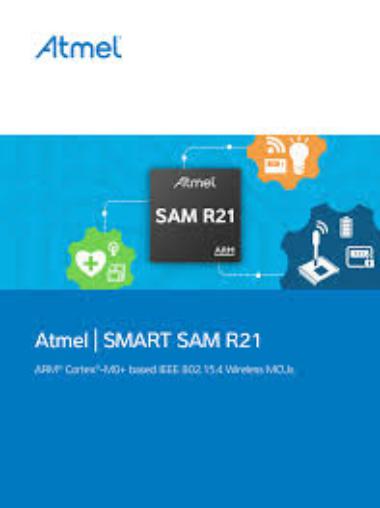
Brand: atamel
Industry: Medical